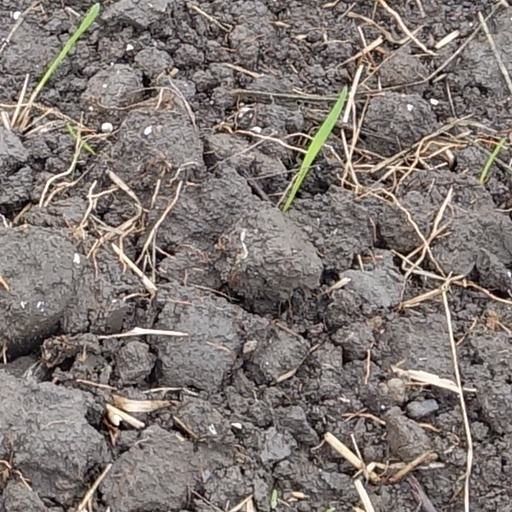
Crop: wheat